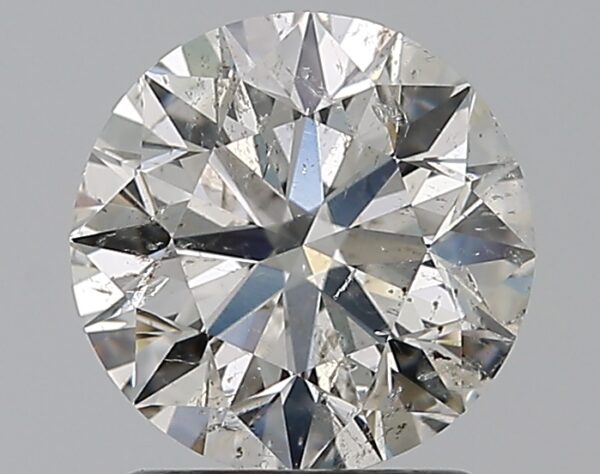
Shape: round
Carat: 1.51
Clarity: SI2
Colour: G
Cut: EX
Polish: EX
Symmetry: EX
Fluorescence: N
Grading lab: IGI
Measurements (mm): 7.3 x 7.25 x 4.58